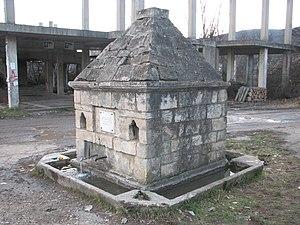
La fontaine d'Osman-bey à Podgorac se trouve à Podgorac, dans la municipalité de Boljevac et dans le district de Zaječar, en Serbie. Elle est inscrite sur la liste des monuments culturels protégés de la République de Serbie.
Les monuments culturels protégés constituent une catégorie de monuments de Serbie inscrits sur une liste de monuments bénéficiant de la protection de l'État. Il s'agit d'une troisième catégorie de monuments protégés classés, par leur importance, après les monuments culturels d'importance exceptionnelle et les monuments culturels de grande importance.
Cet article recense les monuments culturels du district de Zaječar en Serbie.